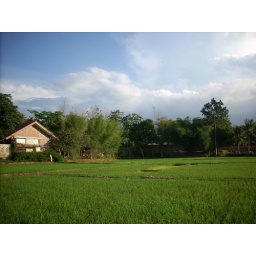
a house beside the paddy field